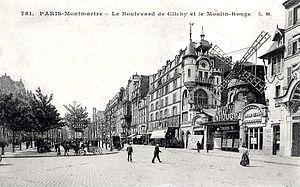
Paris Montmartre, Le Boulevard de Clichy et le Moulin-Rouge.